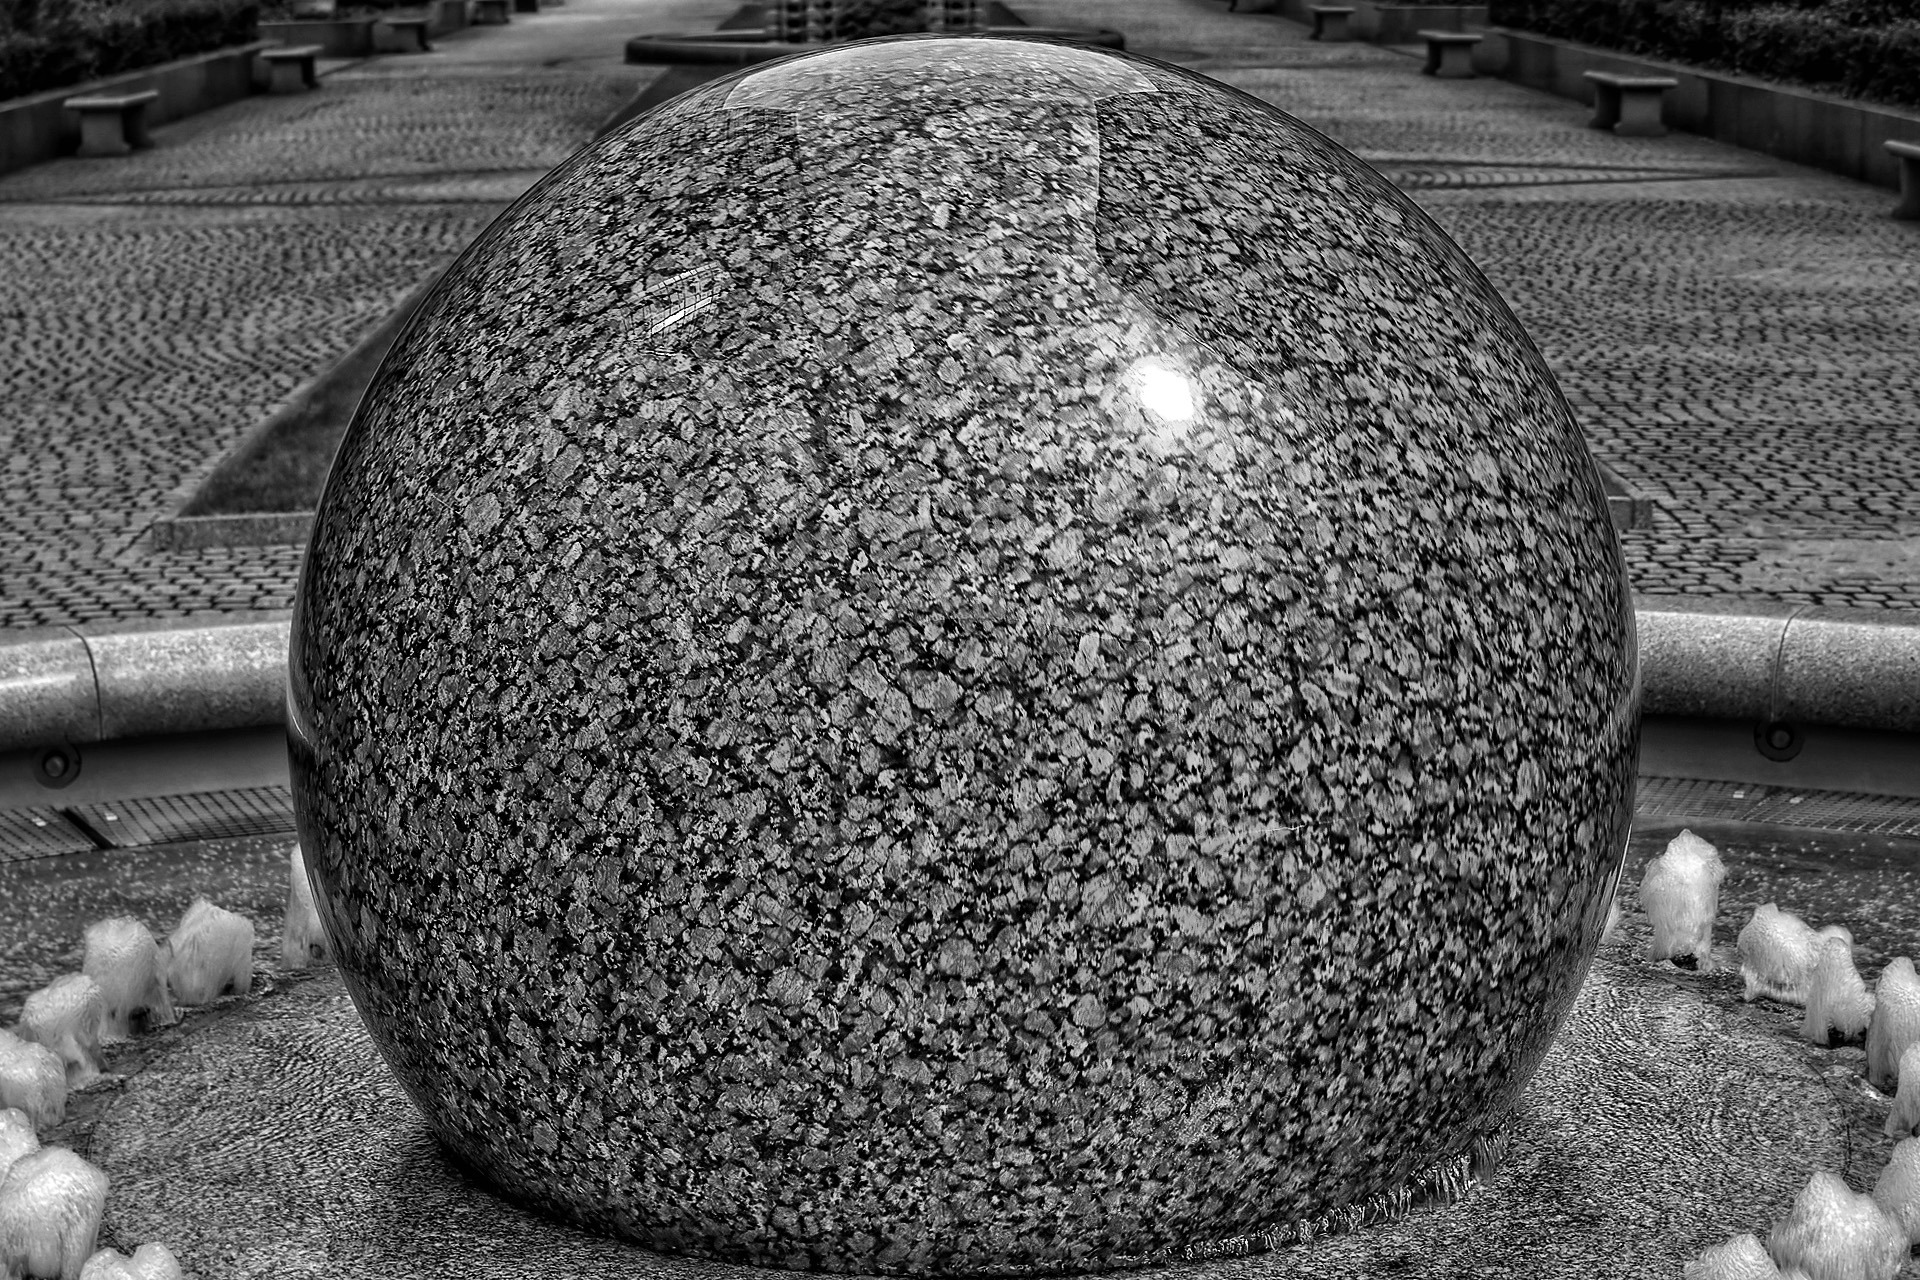
water, rock, snow, black and white, architecture, white, photography, wet, asphalt, black, monochrome, material, gargoyle, sculpture, ball, fountain, sphere, shape, water feature, ston, monochrome photography